Fort Pearson

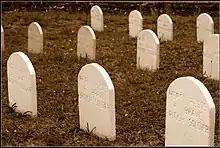
Graves in the Anglo-Zulu War–era cemetery

Fort Pearson was an earthen redoubt constructed by the 2nd battalion of the 3rd Regiment of Foot (the Buffs) and part of the Naval Brigade (Royal Navy personnel serving as infantry) on the Natal side of the Tugela River in November 1878. These units afterwards helped to garrison the fort. The fort was sited on a high bluff, overlooking a drift (shallow crossing) of the Tugela. The location was so commanding that it was considered by the British to be impregnable to Zulu attack.